Scott Moffatt

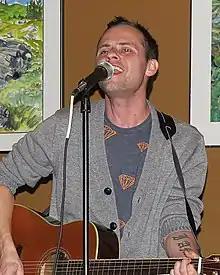
Moffatt in 2014

Scott Andrew Moffatt (born March 30, 1983) is a Canadian musician. He is the lead guitarist and vocalist for Canadian band the Moffatts, alongside his younger triplet brothers Clint, Bob, and Dave.